Young Romance

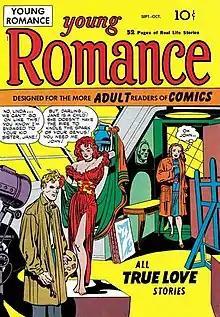
"Young Romance" #1 (Sept. 1947), art by Joe Simon & Jack Kirby.

Young Romance is a romantic comic book series created by Joe Simon and Jack Kirby for the Crestwood Publications imprint Prize Comics in 1947. Generally considered the first romance comic, the series ran for 124 consecutive issues under Prize imprint, and a further 84 (issues #125-208) published by DC Comics after Crestwood stopped producing comics.